George Klindt House

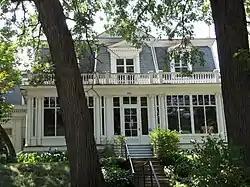

The George Klindt House is a historic building located in the West End of Davenport, Iowa, United States. It has been listed on the National Register of Historic Places since 1983.